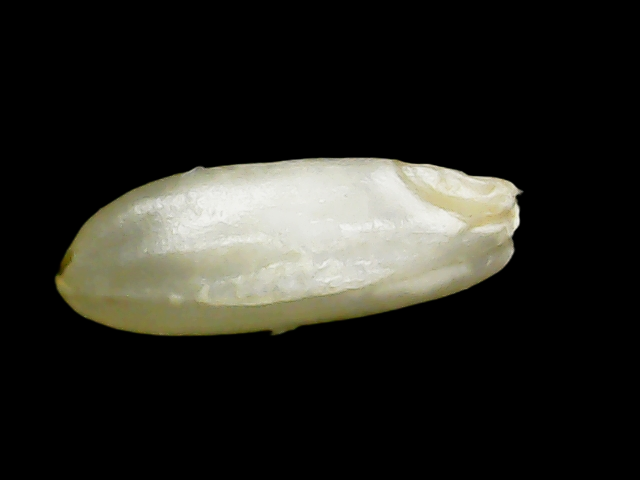
Rice variety: Binadhan10